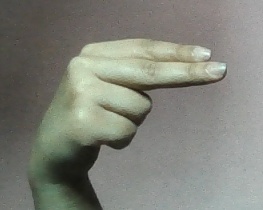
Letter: ain